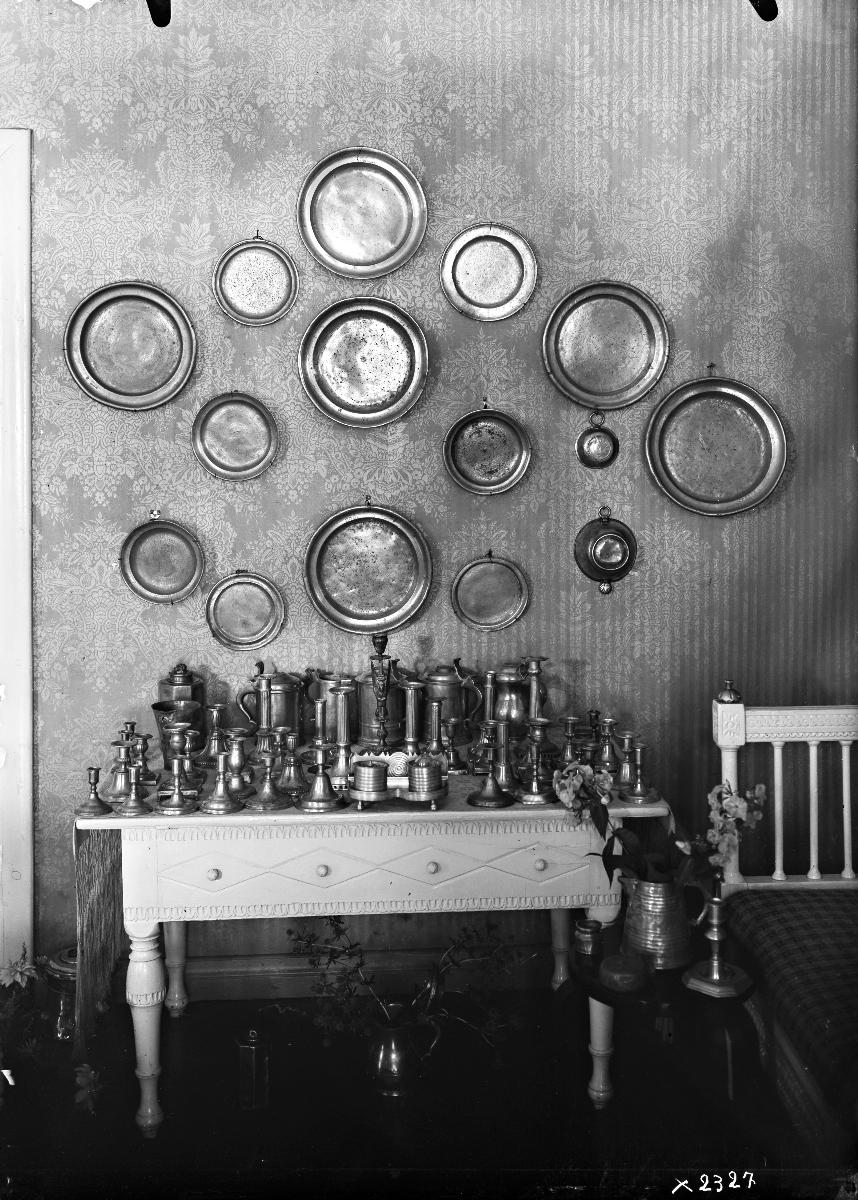
Yksityishenkilön keräämiä tinaesineitä
A collection of pewter tableware
sisällön kuvaus: Yksityishenkilön (mahdollisesti oululaisen Tuiran apteekkarin) keräämiä tinaesineitä (lautasia, tuoppeja, kynttilänjalkoja ym.) vuonna 1939. content description: A private collection of pewter tableware in Finland in 1939.
Vuosi: 1939
Paikka: Suomi
Aiheet: sisäkuva; tina-astiat; keräilyesineet; huoneet; huonekalut; lautaset (astiat); tuopit; kynttilänjalat; kannut; collector's goods; rooms; furniture; plates; candlesticks; jugs; samlarobjekt; rum; möbler; tallrikar; ljusstakar; kannor